John S. Casement

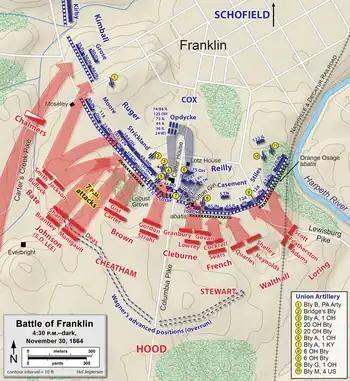
Battle of Franklin, TN depicting Casement's brigade on the Union line.

He continued to lead his regiment during the first phase of the Atlanta Campaign in 1864. During the Siege of Atlanta, he assumed command of the 2nd Brigade, 3rd Division, XXIII Corps. Casement's 2nd Brigade was at the center of the Union line at the Battle of Franklin on November 30, 1864. Confederate Lt. Gen. John Bell Hood's Army of Tennessee conducted numerous frontal assaults against fortified positions occupied by the Union forces under Maj. Gen. John M. Schofield. Hood's forces struck Casement's brigade with multiple waves of brigade assaults—probably as many as six distinct attacks. All of these assaults were turned back with heavy losses. The Confederate assault of six infantry divisions containing eighteen brigades with 100 regiments numbering almost 20,000 men, sometimes called the "Pickett's Charge of the West", resulted in devastating losses to the men and the leadership of the Army of Tennessee. Casement's commanding officer, Jacob D. Cox, credited him with "saving the day for the Union." Casement was appointed as a brigadier general by brevet commission in January 1865.